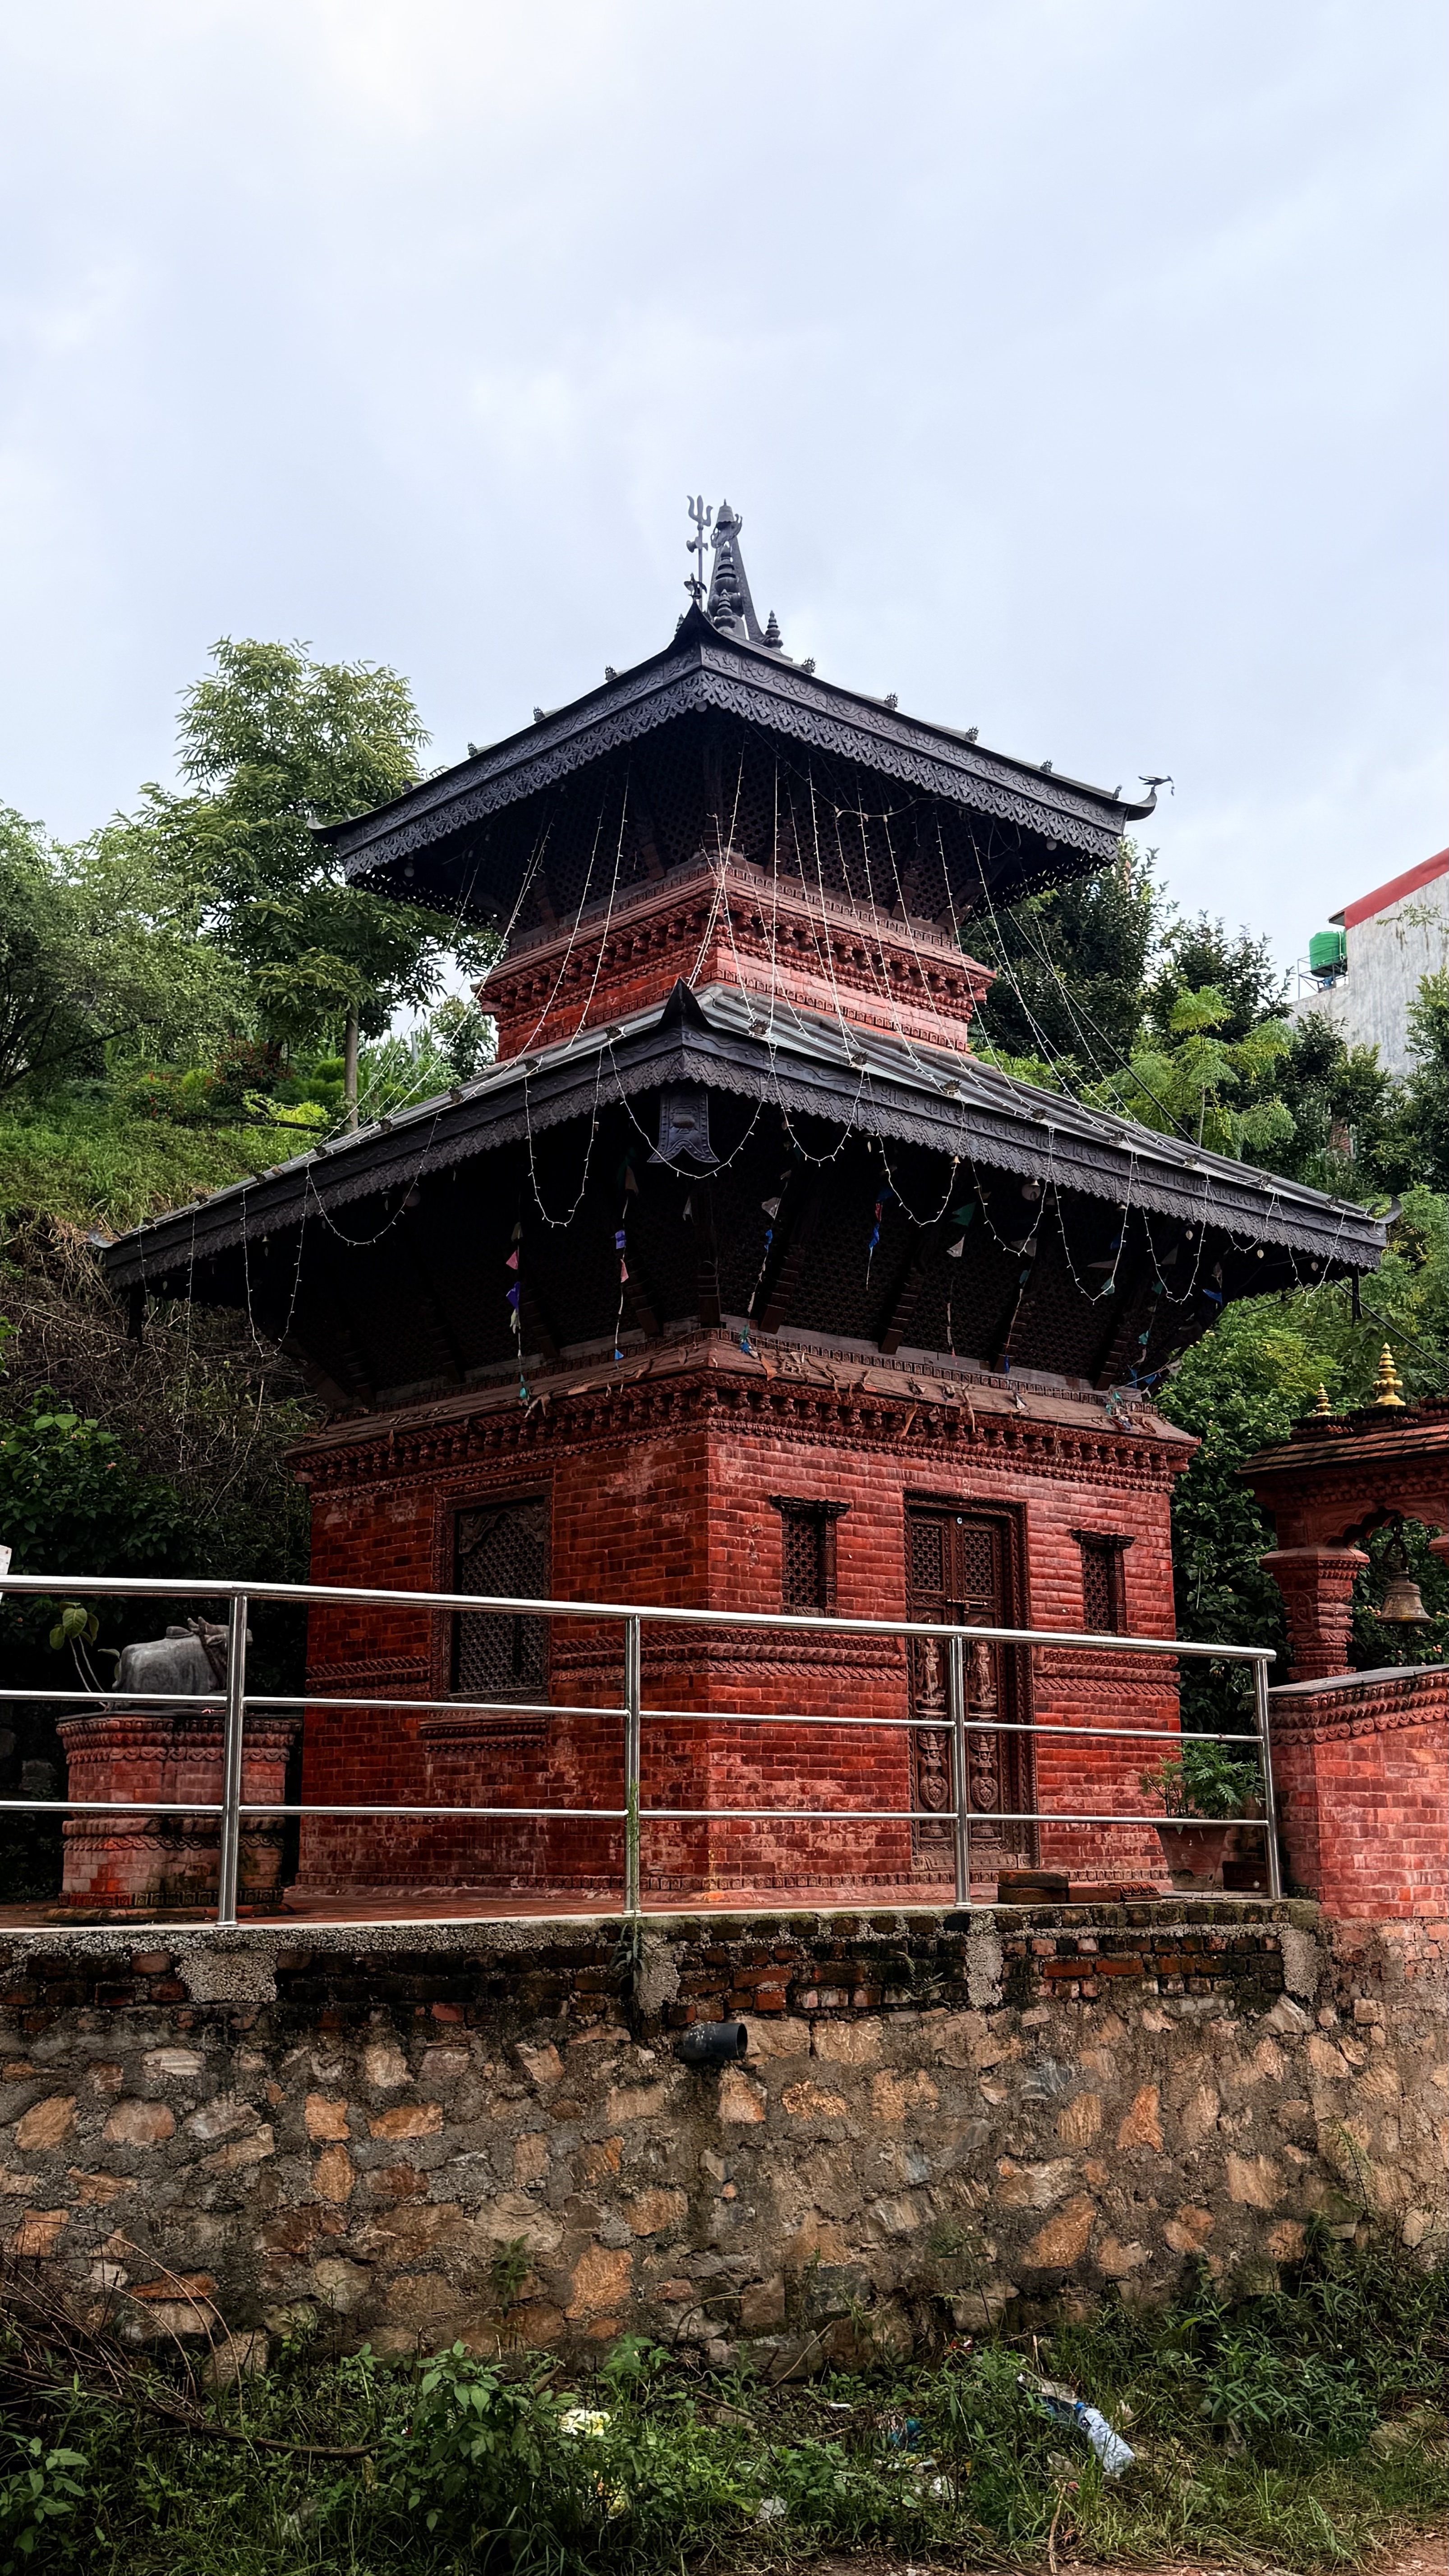
Heritage site: Kareshwor_Mahadev_Temple